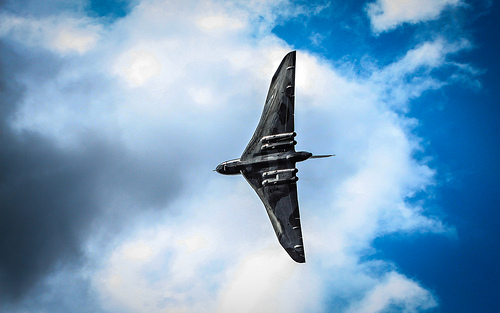
question: 後ろの空の色は何色ですか？
answer: 青

question: 飛行機はどういう向きで飛んでいますか
answer: 左から右

question: 雲の色は何種類ありますか
answer: 2種類

question: 飛んでいる飛行機はどんな色ですか
answer: 灰色

question: 飛行機は荷物をいくつ載せていますか
answer: 4つ

question: 飛行機はどこを飛んでいますか
answer: 空

question: 空を飛んでいるのは何ですか
answer: 飛行機

question: 飛行機の羽はいくつありますか
answer: 2つ